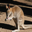
Label: kangaroo